Jonathan Ross

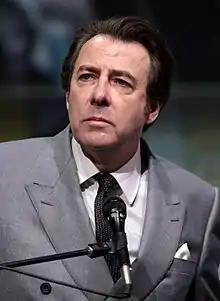
Ross in 2017

Jonathan Stephen Ross (born 17 November 1960) is an English broadcaster, film critic, comedian, actor, writer, and producer. He presented the BBC One chat show "Friday Night with Jonathan Ross" during the 2000s and early 2010s, hosted his own radio show on BBC Radio 2 from 1999 to 2010, and served as film critic and presenter of the "Film" programme.